Arms industry

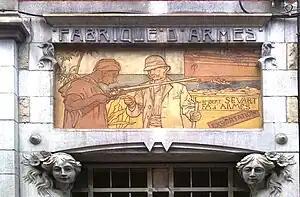
Sgraffito at the Lambert Sevart weapons factory, in Liege (Belgium) (early 20th century)

The Control Arms Campaign, founded by Amnesty International, Oxfam, and the International Action Network on Small Arms, estimated in 2003 that there are over 639 million small arms in circulation and that over 1,135 companies based in more than 98 countries manufacture small arms as well as their various components and ammunition.